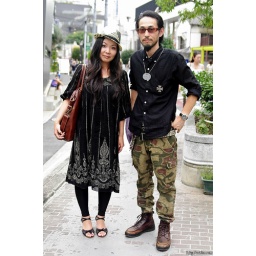
A Japanese guy and girl posing for a street fashion photo in Harajuku in August 2009. The guy has a cool beard.